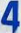
Number: 4